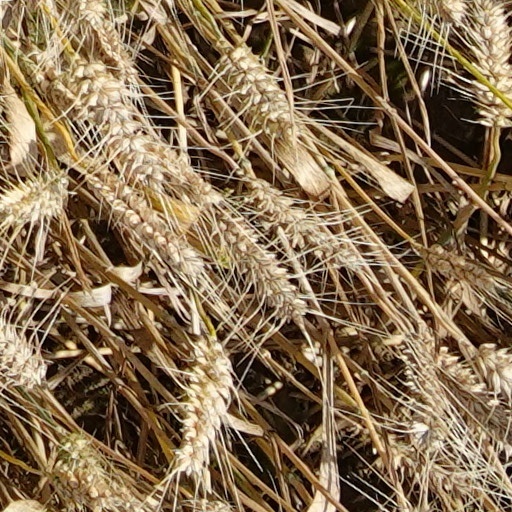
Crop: wheat